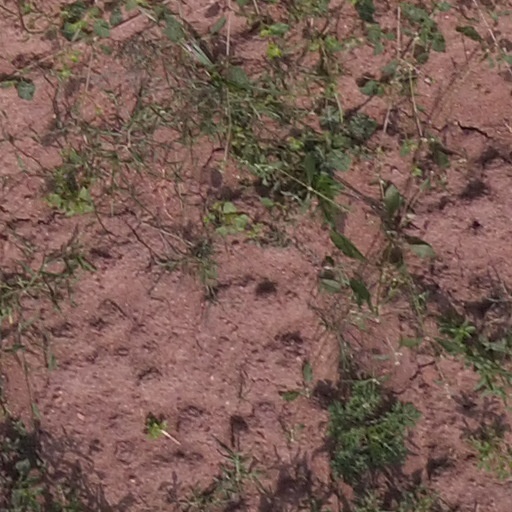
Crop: maize; corn